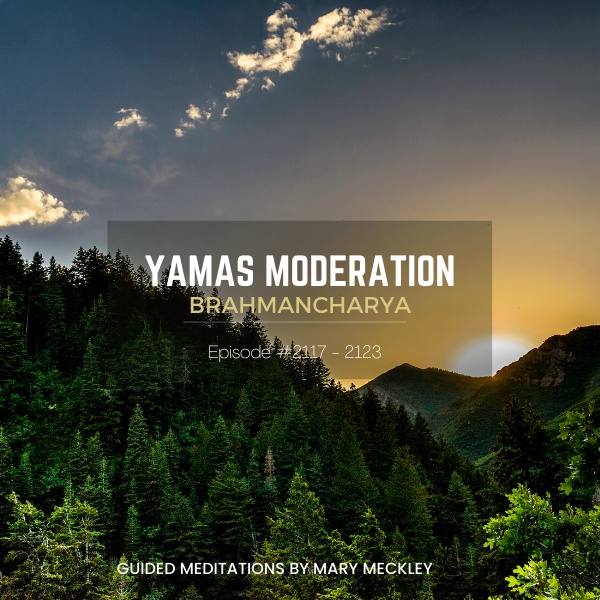
Yamas Moderation Brahmacharya
Episode # 2117-2123
Brand: Sip and Om
Category: Media > Podcasts & Live Streams